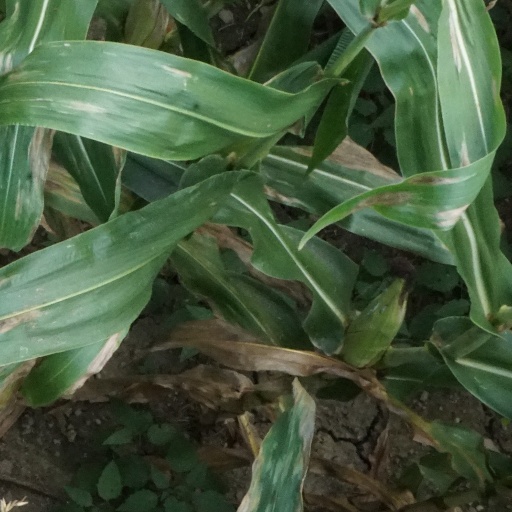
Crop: maize; corn